Verrazzano-Narrows Bridge

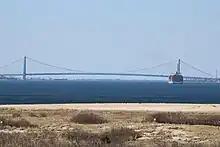
A container ship heading toward the Verrazzano-Narrows Bridge seen from Sandy Hook, New Jersey

On the Brooklyn side, the Narrows Bridge was originally supposed to connect to the Circumferential (Belt) Parkway, but in early 1957, Harriman vetoed a bill that stipulated that the main approach connect to the Belt Parkway. By May 1957, an updated location for the Brooklyn anchorage had been agreed on. The anchorage was now to be located at Fort Lafayette, an island coastal fortification built next to Fort Hamilton at the southern tip of Bay Ridge. Moses also proposed expanding Brooklyn's Gowanus Expressway and extending it to the Narrows Bridge by way of Seventh Avenue, which would require cutting through the middle of Bay Ridge. This proposal drew opposition from the community, who wanted the approach to follow the Belt Parkway along the Brooklyn shore. These opponents said that the Seventh Avenue alignment would displace over 1,500 families. In February 1958, the New York State Legislature approved a bill to change the Brooklyn approaches back to Belt Parkway, which was almost identical to the bill Harriman had vetoed. However, the city approved the Seventh Avenue bridge approach in August 1958. The next month, mayor Robert F. Wagner Jr. said that the city was committed to building a bridge across the Narrows, but was not committed to the construction of the Seventh Avenue approach. In response, Moses wrote to Wagner that any continuing delays would cause the bridge to be canceled. The bridge's cost had now risen to $320million.